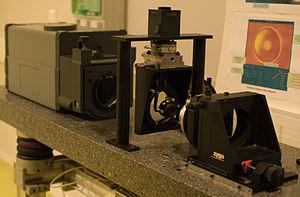
Interféromètre Zygo, Salle TP Supoptique
Tout composant optique met en jeu des surfaces aux interfaces de différents milieux.
"L'interféromètre de Fizeau est un montage optique d'interférométrie à division d'amplitude, proposé en 1862 par le physicien français Hippolyte Fizeau, dans lequel deux surfaces partiellement réflectrices sont placées face à face et éclairées par un faisceau de lumière cohérente. La lumière réfléchie par la face arrière du premier réflecteur, transparent, est combinée à la lumière réfléchie par la face avant du second. Les deux ondes réfléchies interfèrent entre elles pour créer des franges d'interférence, par exemple sur un écran de projection conjugué optiquement aux réflecteurs. Ces franges, dites ""d'égale épaisseur"", sont analogues à des lignes de niveau sur une carte topographique et permettent de cartographier avec une grande précision les variations de la distance entre les deux surfaces réflectrices.